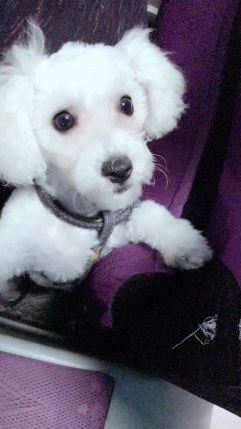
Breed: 3083-n000117-Bichon_Frise